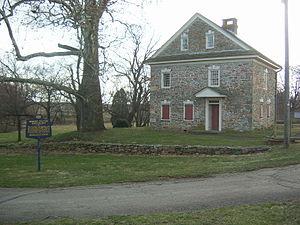
Fulton Township est un township situé au sud du comté de Lancaster, en Pennsylvanie, aux États-Unis. En 2010, il comptait une population de 3 074 habitants.